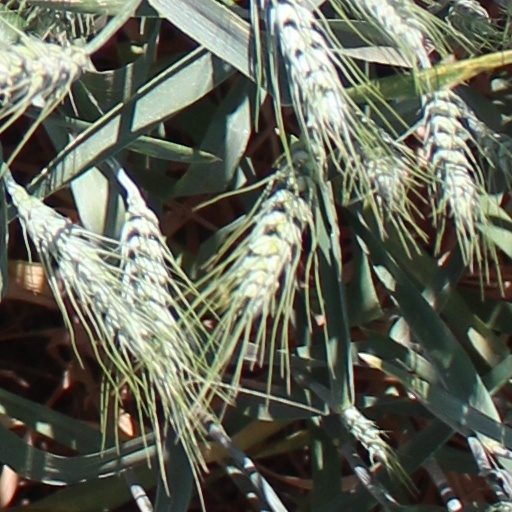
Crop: wheat